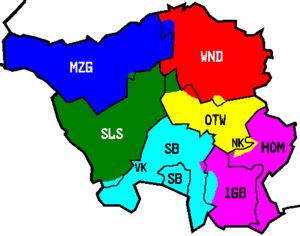
Arrondissements en Sarre avant et après la réforme de 1974 Lëtzebuergesch: Landkreise am Saarland virun a no d'Reform vun 1974